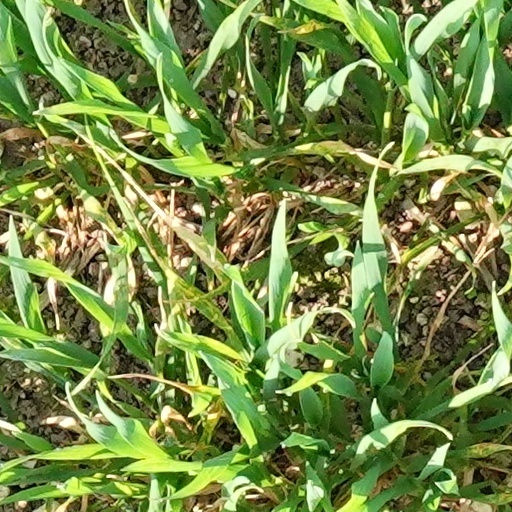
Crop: wheat